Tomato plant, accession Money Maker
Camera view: bottom (45 deg); turntable rotation: 330 degrees
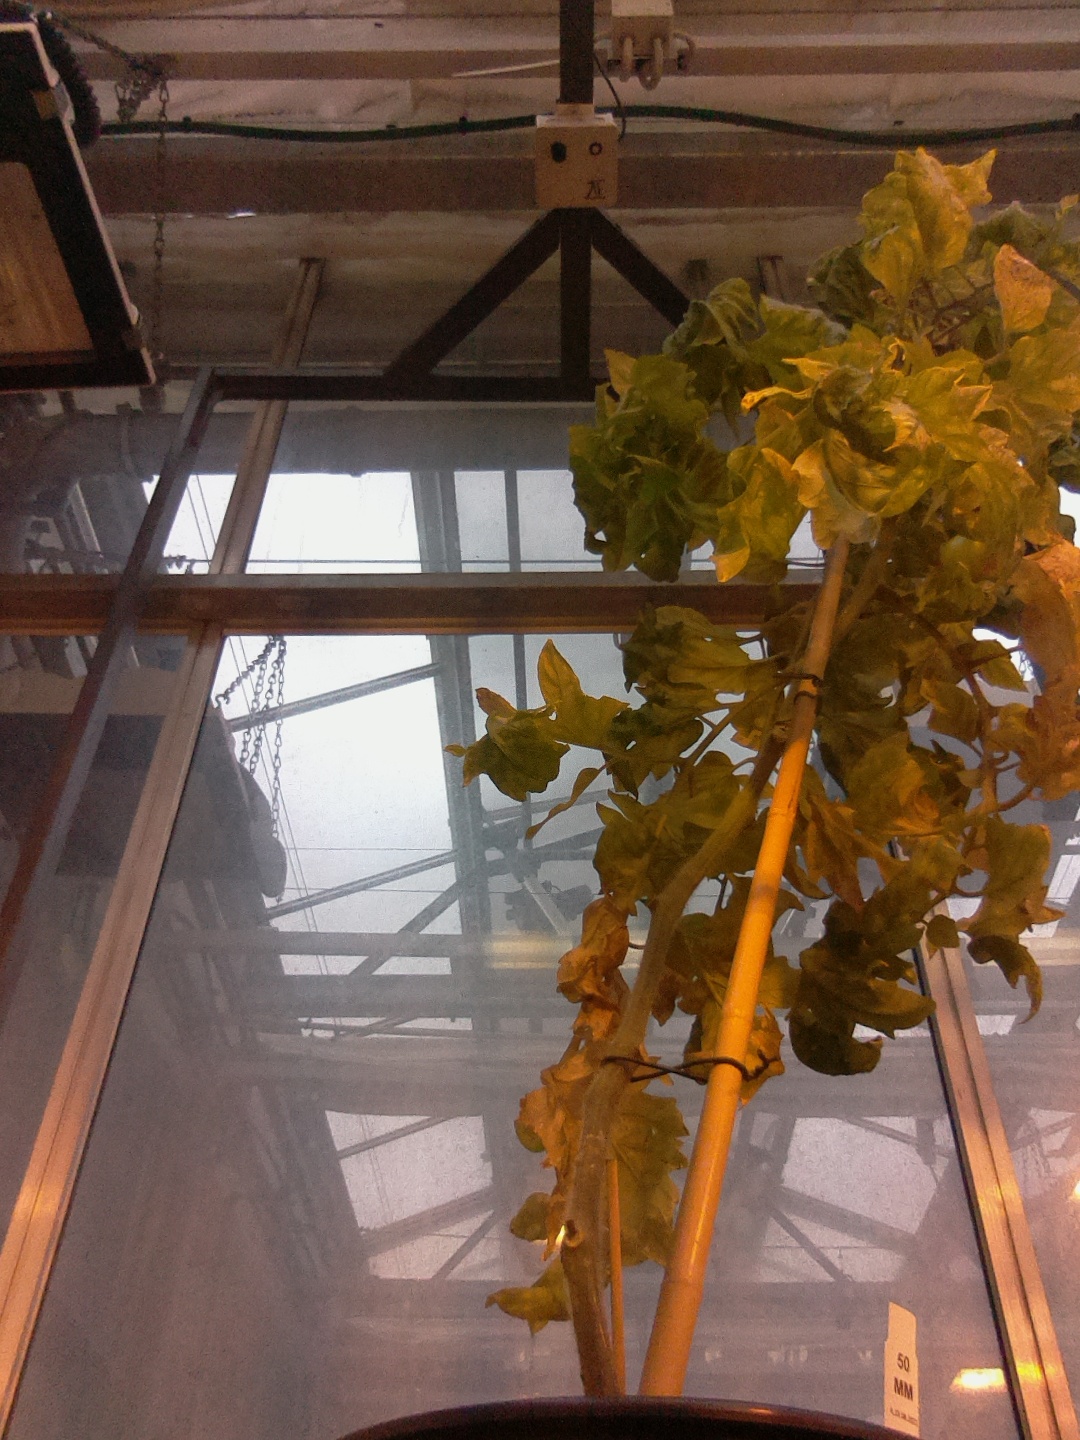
BBCH growth stage 79: 90% -100% of final fruit size